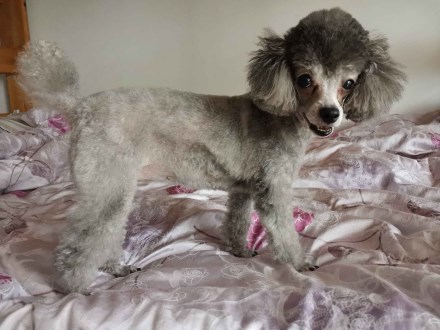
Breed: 7449-n000128-teddy